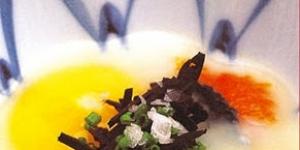
huevos con erizos